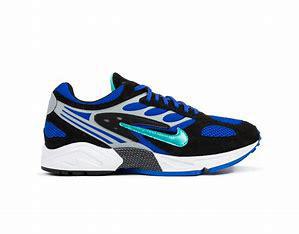
Brand: Nike
Model: Air Ghost Racer